Scientology in the United Kingdom

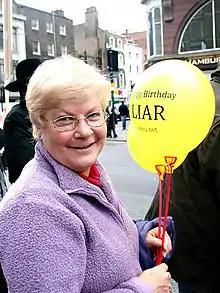
Bonnie Woods was declared suppressive and subjected to a smear campaign.

An American who moved to Britain, Bonnie Woods had been a member of the Sea Organization but left Scientology in 1982. Since 1992, she and her husband Richard have run a telephone helpline for families affected by Scientology. Scientologists declared her a "suppressive person", picketing her house and putting her family under surveillance. Woods told a local paper, "The biggest concern I have is for my children. Obviously I worry about their safety. I can never let them answer the phone or the door." Private investigator Eugene Ingram persuaded a creditor of Richard Woods' failed building firm to accept free help from Scientologists to pursue her money. As a result, the family were bankrupted.